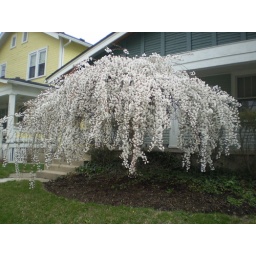
Good specimen plant for smaller gardens or yards. Form and white flowers in spring attract attention.